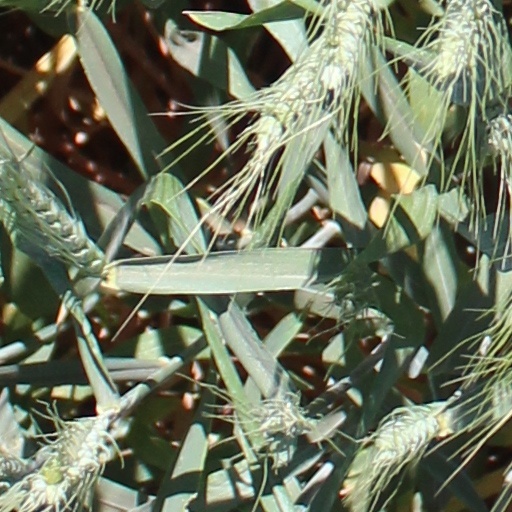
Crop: wheat